Crawl (video game)

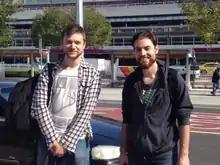
Powerhoof's Barney and Dave

"Crawl" was developed by Powerhoof, a two-person indie studio based in Melbourne. They described the game as their version of four-player "Gauntlet" combined with the Japanese bullet hell genre, or a combination of "Super Bomberman" and "The Legend of Zelda". The game was made on the Unity game engine, and the developers designed a pixelated version of Gabe Newell as an in-game boss.